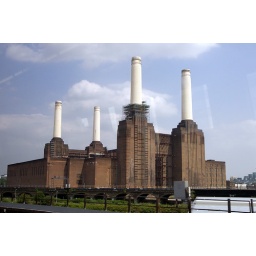
This was taken from on a train (that's why there are reflections in the sky